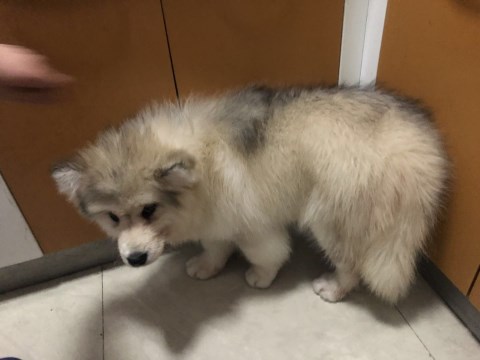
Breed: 1324-n000004-malamute